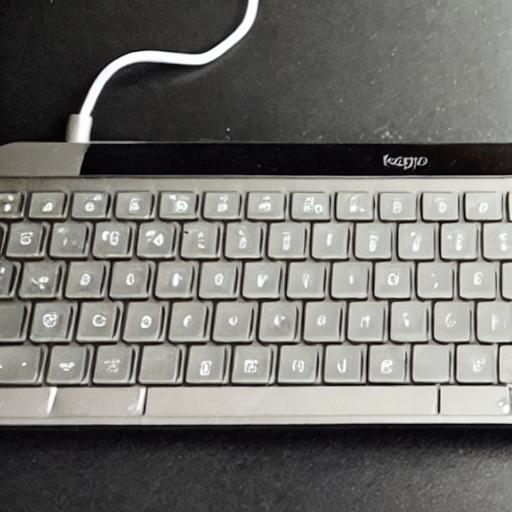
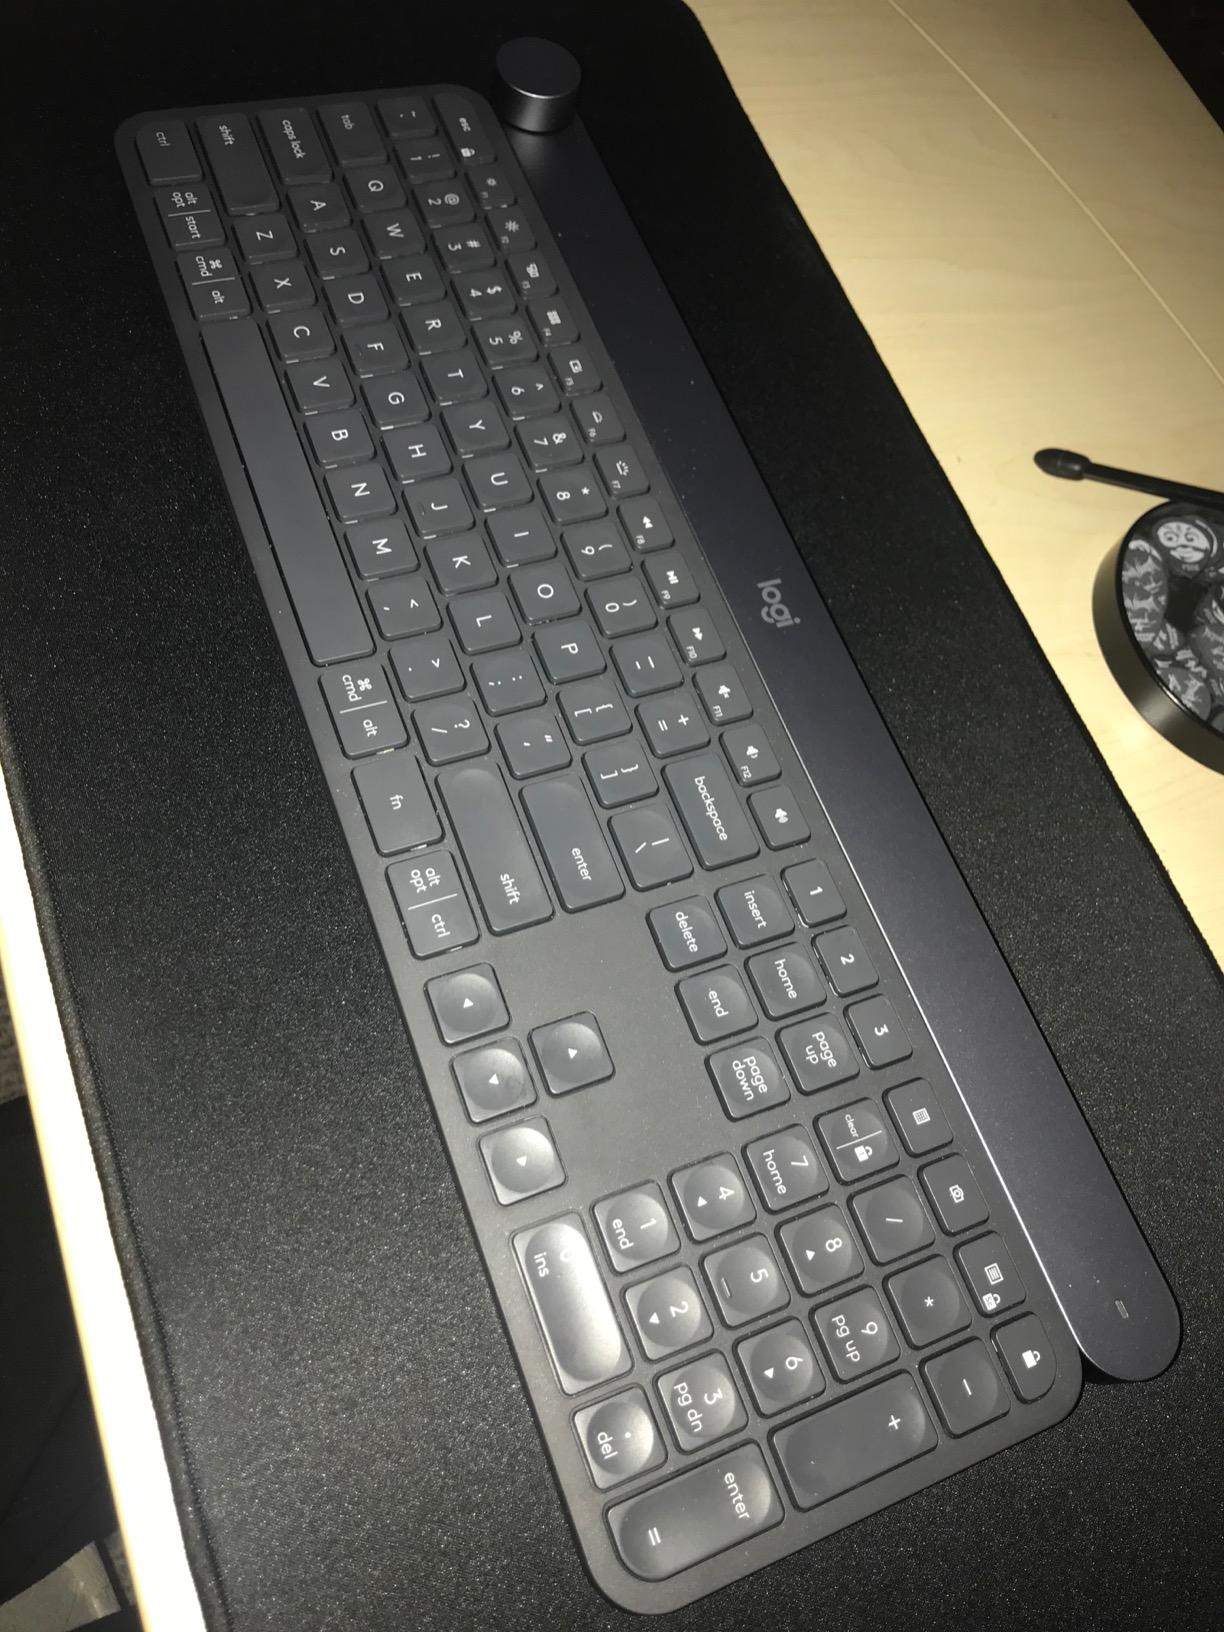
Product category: keyboard
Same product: no